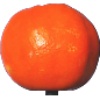
Label: Clementine 1